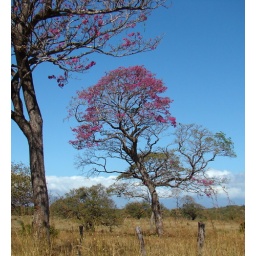
Ranch country on the entrance road to Palo Verde. Many tropical dry forest trees have spectacular blooms in the dry season.